Anna Bay

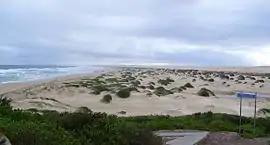
North-eastern end of Stockton Beach at Anna Bay

Anna Bay is the name of a suburb, a town and a bay in the Port Stephens local government area in the Hunter Region of New South Wales, Australia. The suburb and town are immediately adjacent to the north-eastern end of Stockton Beach and provide one of the major entry points to the beach at Birubi Point. Both were named after the bay of the same name which is located in the adjacent suburb of One Mile. According to legend to it was originally called Hannah Bay after an alleged shipwreck in 1851 but the vessel has never been identified. The name was changed by post service on 15 May 1896 as many locals were already referring to it as Anna Bay.